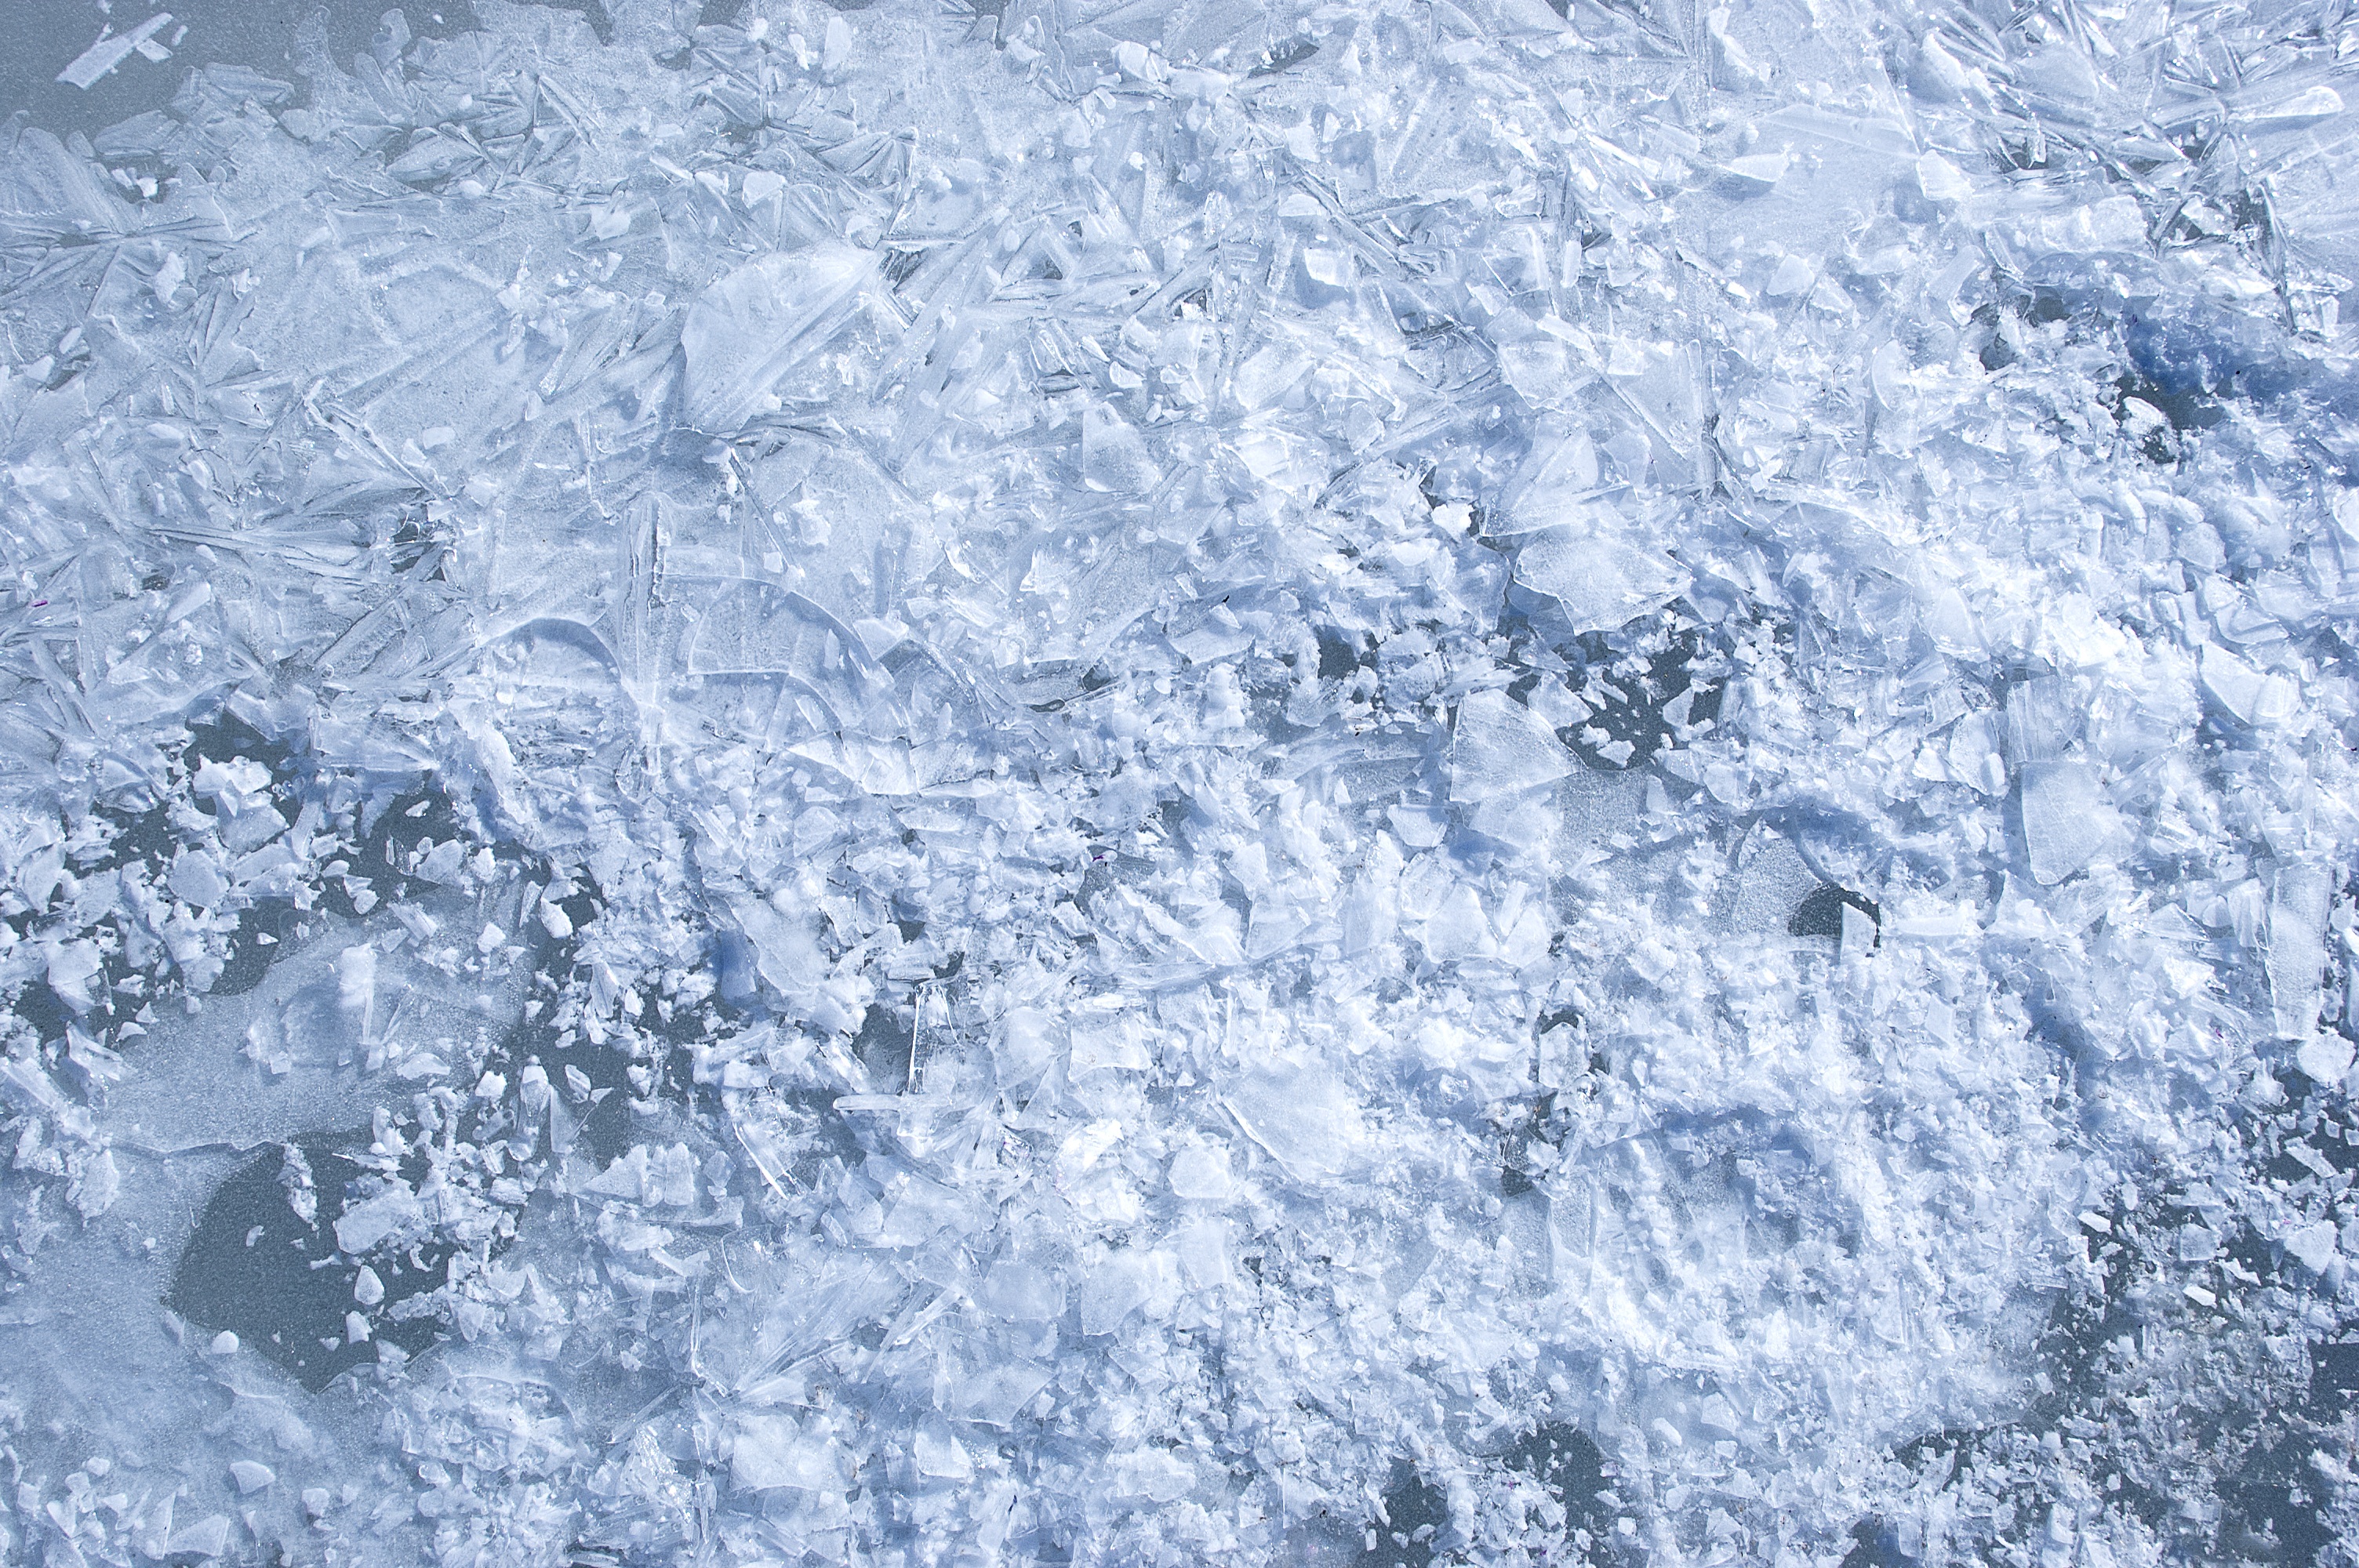
nature, snow, cold, winter, light, texture, glass, lake, frost, part, ripple, clear, ice, reflection, macro, weather, broken, desktop, crack, glow, frozen, blue, arctic, christmas, season, surface, pictures, textured, transparent, background, net, sparkling, blizzard, detail, crystal, brilliant, melting, freezing, rink, siberia, frozen water, on the street, geological phenomenon, ice cap, winter storm, web white